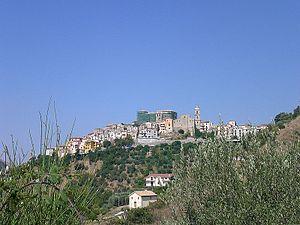
Savoia di Lucania est une commune italienne d'environ 1 200 habitants, située dans la province de Potenza, dans la région Basilicate, en Italie méridionale.